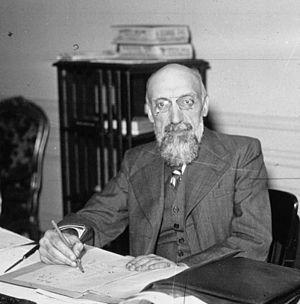
Pierre Dézarnaulds est un chirurgien et un politicien français des IIIᵉ et IVᵉ Républiques né le 7 décembre 1879 à Paris et mort le 15 septembre 1975 à Gien.
La liste des conseillers généraux du Loiret présente l'identité des actuels et anciens conseillers généraux du conseil général du département français du Loiret.
Le canton de Châtillon-sur-Loire est une ancienne division administrative française du département du Loiret en région Centre-Val de Loire.